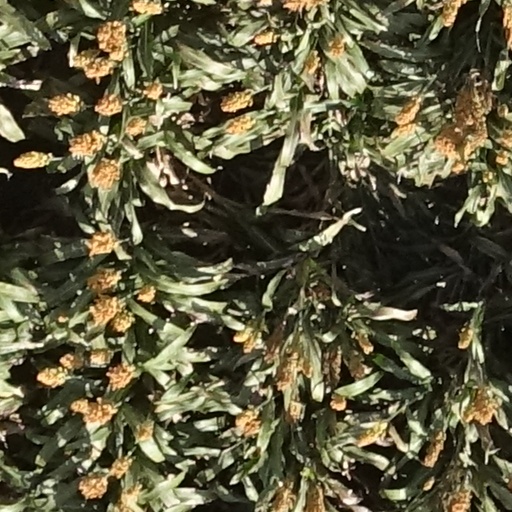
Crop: sorghum